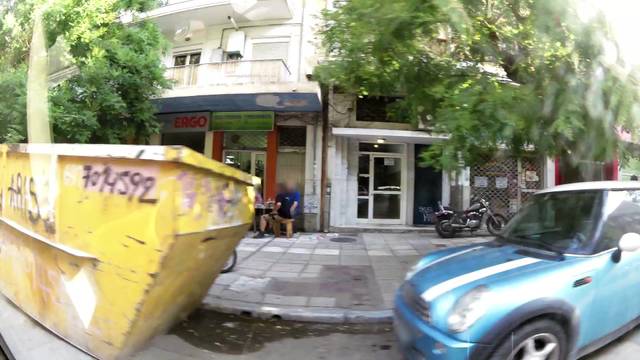
Region: Greece
Coordinates: 40.64, 22.939